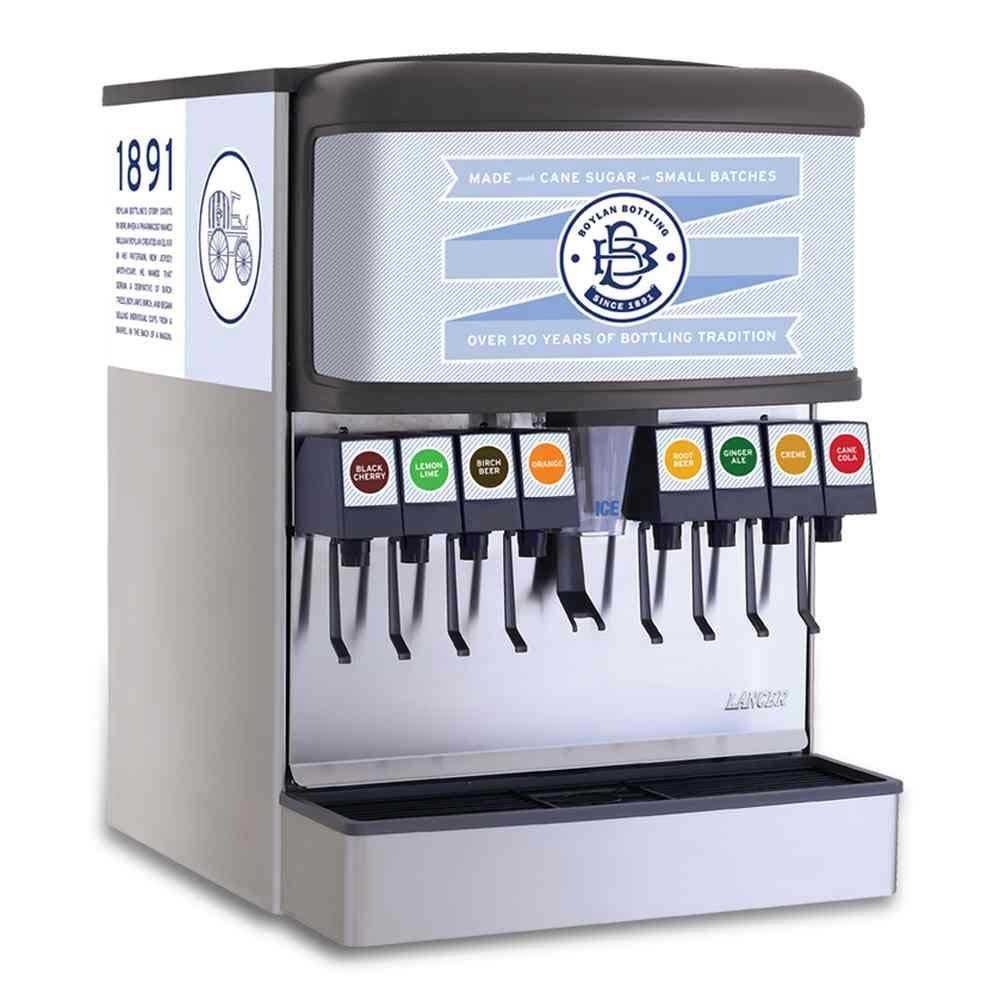
Item Name: Boylan Bottling Lemon Lime Soda, 5 Gallon -- 1 each.
Value: 1.0
Unit: Count

Price: 157.53